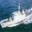
Label: ship